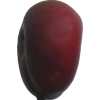
Label: nectarine_flat